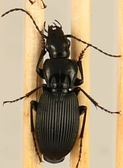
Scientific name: Pterostichus lachrymosus
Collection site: Mountain Lake Biological Station NEON (MLBS), plot MLBS_009